RC Optical Systems

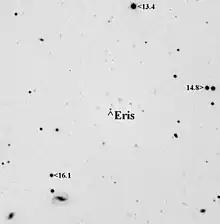
Dwarf planet Eris as seen in an 8-minute image using a RCOS 24" Ritchey-Chrétien.

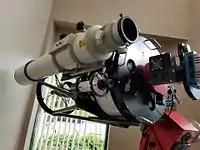
20 in (50.8 cm) RCOS Truss telescope

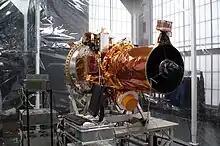
TacSat-2 launch preparations

RC Optical Systems was a high-end American telescope and optics manufacturer that specialized in Ritchey-Chrétien telescopes with hyperbolic mirrors. RC also made related mounts and systems for the telescopes, with a focus on open and closed carbon fiber trusses for low expansion. The basic Ritchey-Chrétien optical system uses two mirrors and no refracting elements, which reduces light loss and its optical characteristics make it popular for astrophotography. Refracting elements may be added to correct for field curvature.